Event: Nepal Earthquake
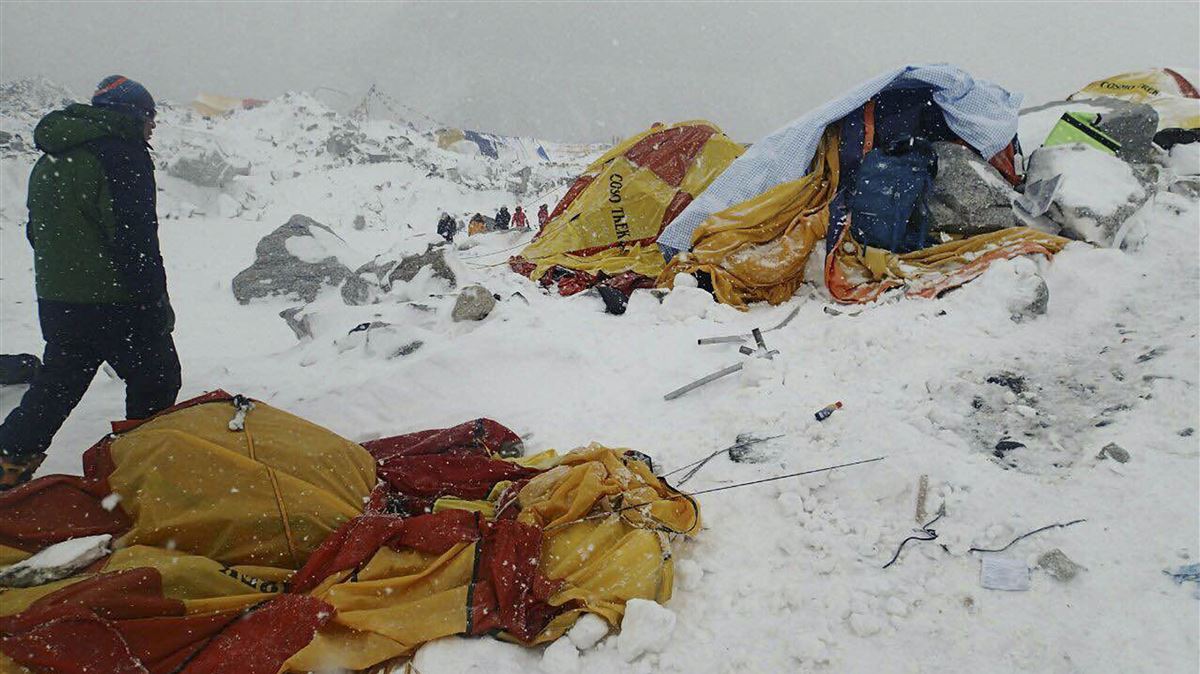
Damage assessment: damage